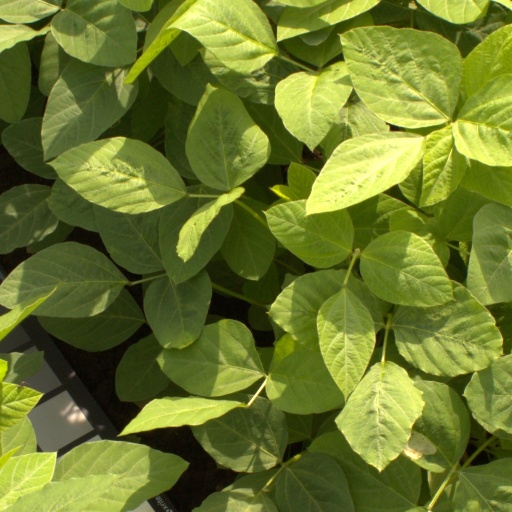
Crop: soybean